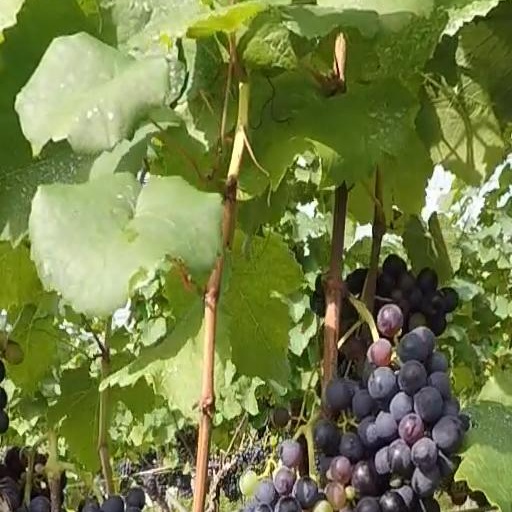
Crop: grape